Carnival of Cádiz

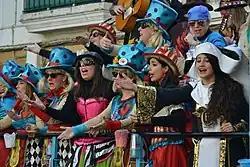
Carnival of Cádiz 2018

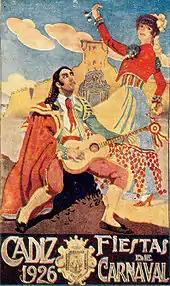
Poster advertising the 1926 Carnival of Cádiz

The Carnival of Cádiz is one of the best-known carnivals in Spain. Its main characteristic is humor. Through sarcasm, mockery and irony, the main groups and the people of the street "purge" the most pressing problems of today. The whole city participates in the carnival for more than two weeks each year, and the presence of this fiesta is almost constant in the city because of the recitals and contests held throughout the year.